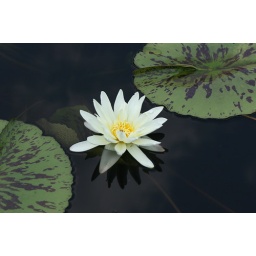
A white water lilly in the Atlanta Botanical Garden pond - a cloudy sky reflects in the dark water.